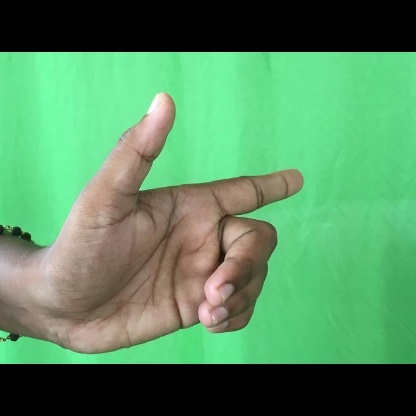
Mudra: Chandrakala